Battle of Assietta

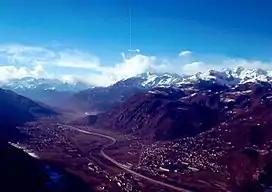
The valley of Susa, where the battle took place.

The French army was divided into two corps: one descended from the Moncenisio towards Exilles while the other advanced towards Fenestrelle from the Assietta Pass. The latter formed a bare plateau, at an altitude of 2,500 meters. Although he outnumbered the French in the area, Charles Emmanuel III of Savoy was forced to dispatch forces to defend all the passes into his country while the French could concentrate their forces and needed attack only one mountain pass to enter Sardinian territory. The decision was made by the French to advance through Assietta. The Sardinians had fortified the area with thirteen infantry battalions: nine were Sardinian, with the remaining being Austrian and Swiss battalions which were taken from the troops that had unsuccessfully besieged Genoa. French scouts had notified their commander that the Sardinians were fortifying the pass, and a decision to launch an attack immediately was taken. Numerous obstacles, redoubts and an eighteen foot high palisade had been built on the slope by the Sardinian defenders. The forces involved amounted to thirty two French battalions against thirteen Sardinian battalions. The French troops were divided into three columns with the center column pressing the attack and the flank columns launching various half-hearted attacks from the side.